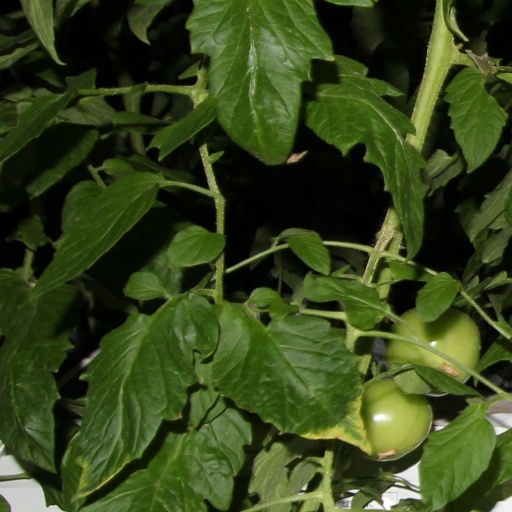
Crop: tomato